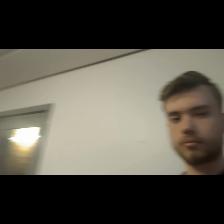
Label: Human